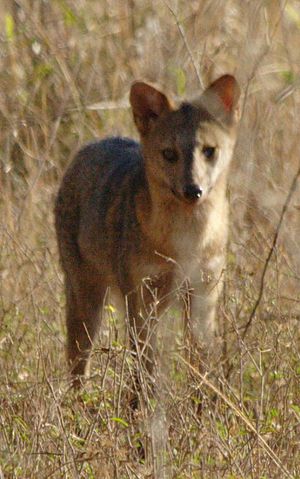
Krabberæv
Krabberæven er et dyr i hundefamilien. Denne art er den eneste i slægten Cerdocyon. Dyret bliver 64 cm langt med en hale på 29 cm og vejer 5-8 kg. Den er udbredt i det østlige Sydamerika. Krabberæven er nataktiv. Denne art har fået sit navn pga. dens appetit på krabber; den æder dog også fisk, fugle, pattedyr og myrer, samt frugt.